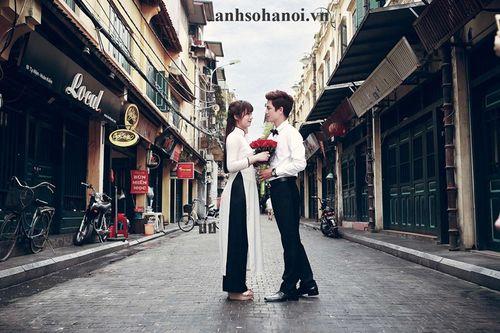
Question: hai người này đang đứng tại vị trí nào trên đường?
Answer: ngay giữa đường